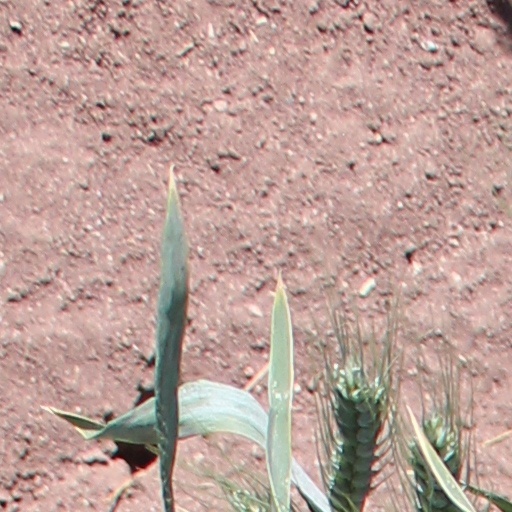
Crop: wheat